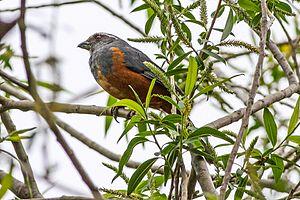
La province de Jujuy est une province argentine, située dans le nord-ouest du pays, limitée à l'est et au sud par la province de Salta, à l'ouest par le Chili et au nord par la Bolivie. Sa capitale est San Salvador de Jujuy.
Pseudosaltator est un genre d'oiseaux de la famille des Thraupidae.